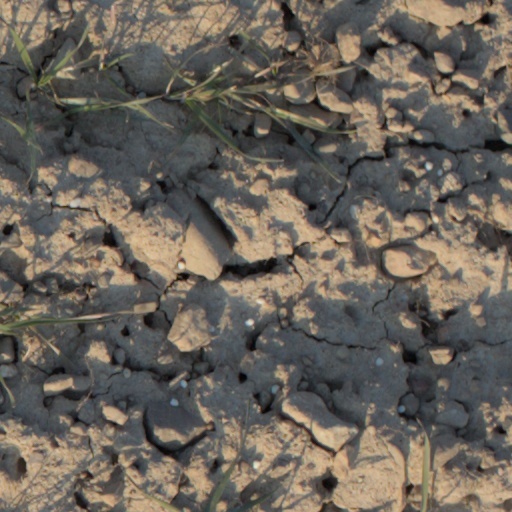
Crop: wheat